Ann Nocenti

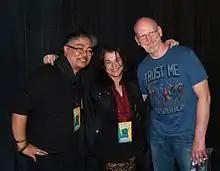
Nocenti with Whilce Portacio and Arthur Adams at the 2015 East Coast Comicon, during the 30th anniversary year of their collaboration on "Longshot", and the first time they had appeared in public together since publication of that miniseries

Nocenti and artist Arthur Adams created the character Longshot in a titular, six-issue miniseries (September 1985 – February 1986). Explaining the concept of the character, which Nocenti borrowed from existentialist writers, she states, "Longshot is the idea of stripping someone of everything that they are. I never read comics, so the idea of a hero to me was different. I couldn't think of it in terms of a 'super hero' hero. I thought of it more as a conceptual hero. Not having a comic book background, I tend to come up with the metaphysics before I come up with the characters. I knew that I wanted to deal with the metaphysics of luck. It was a concept that interested me ... what luck is, what probability is, how you could shift probabilities towards yourself. What are the repercussions of that? So, I did a character centered around that idea. At the time, Nocenti was pursuing her master's degree at the School of International and Public Affairs, Columbia University, working at the magazine "Lies of Our Times", and reading the work of writers such as Marshall McLuhan, Noam Chomsky, Edward S. Herman and Walter Lippmann. Longshot's archvillain, Mojo, a slaver and dictator who rules his dimension through the television programs he produces, was created as a direct result of these influences. A character named Manufactured Consent after the Chomsky book of the same name, who appeared in the Nocenti's 1990 book "The New Mutants Summer Special" in 1990, was also born of these works.